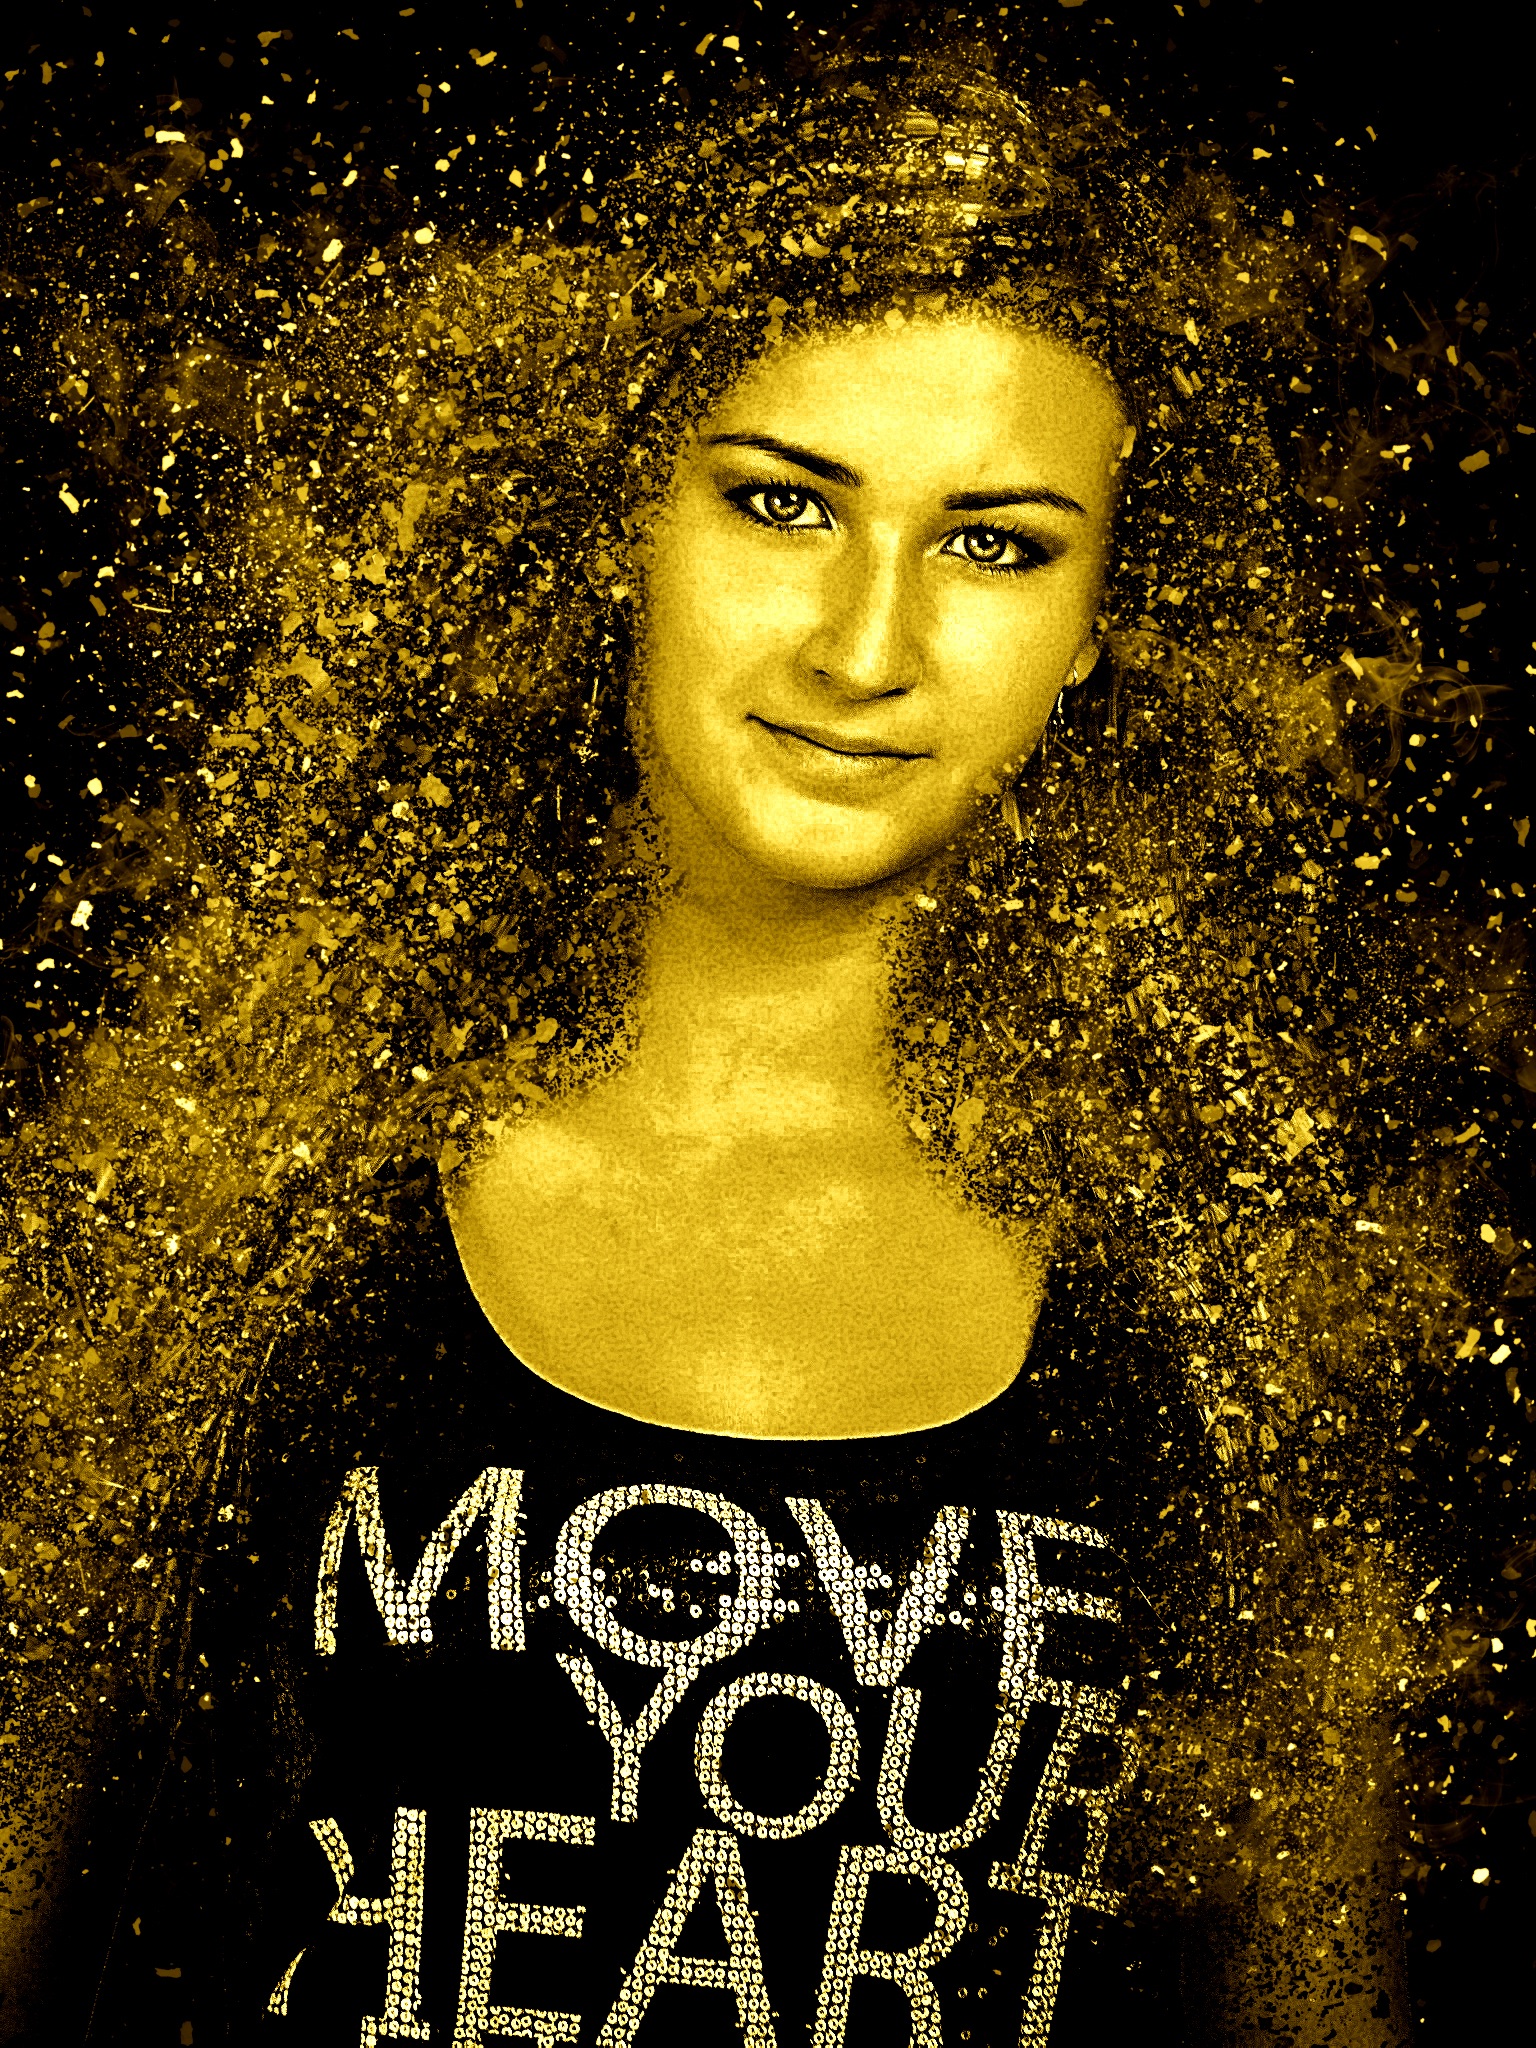
woman, hair, female, portrait, model, young, human, smile, lichtspiel, face, art, illustration, beautiful, poster, sexy, pretty, young woman, sensual, album cover, computer wallpaper